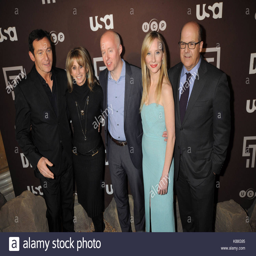
actor , tv producer and actor with producers .